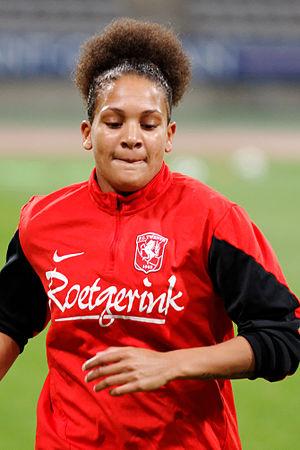
Ligue des champions, PSG - Twente, 15 octobre 2014